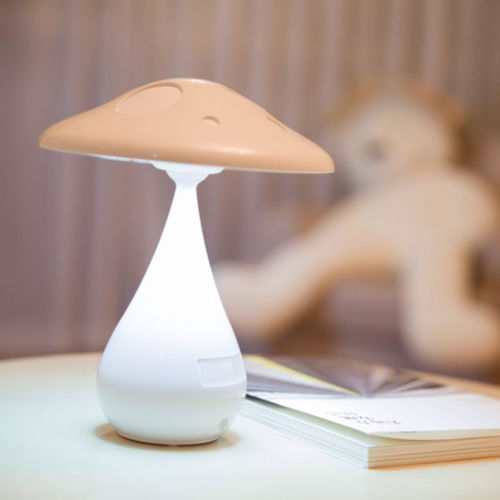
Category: lamp